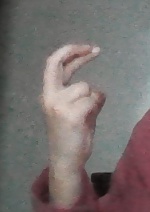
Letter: zay